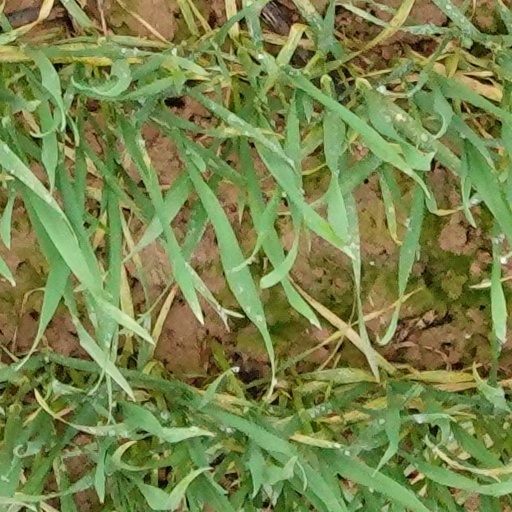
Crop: wheat